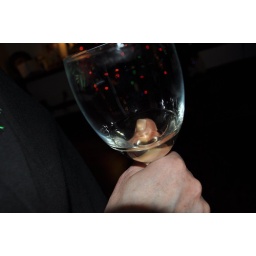
The light from the christmas tree is reflecting in the wine glass